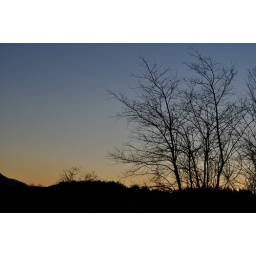
A glow surrounds the mountains, topped by a blue sky with silhouettes of the trees against the sky.